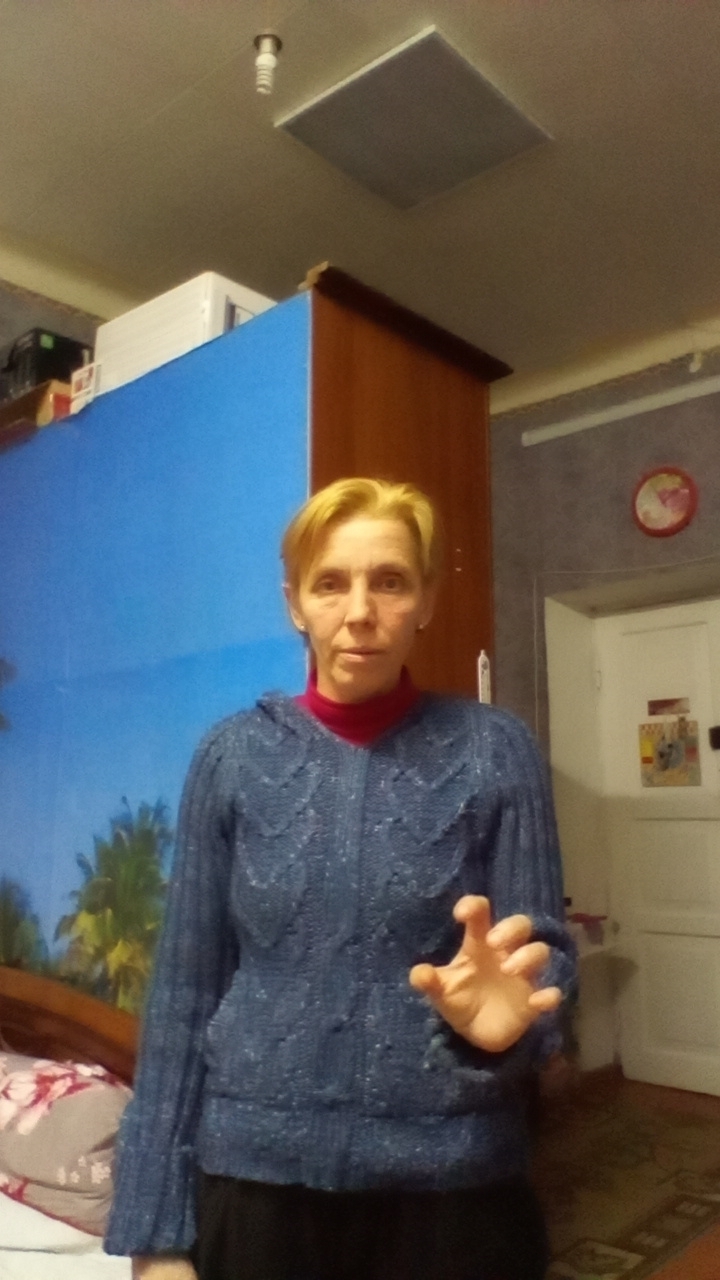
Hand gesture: grabbing